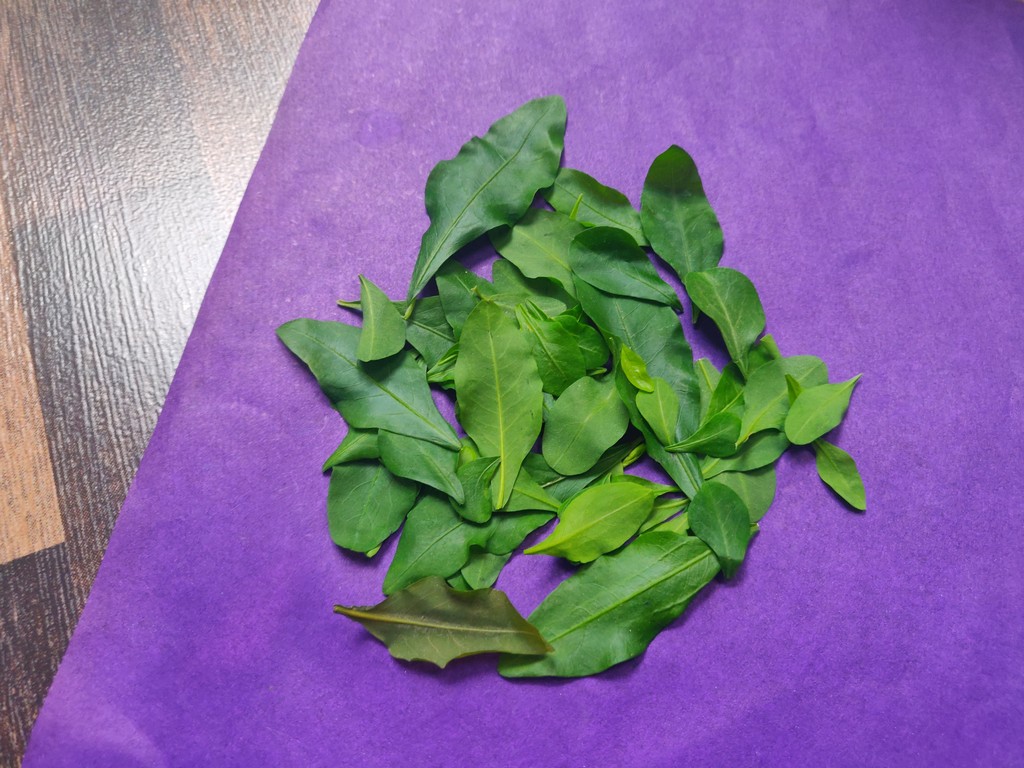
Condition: Healthy
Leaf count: multiple
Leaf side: unknown